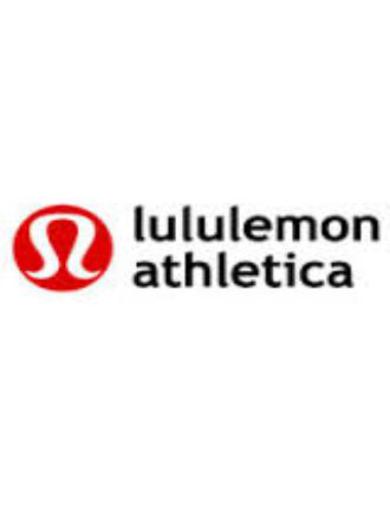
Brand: lululemon athletica-2
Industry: Sports